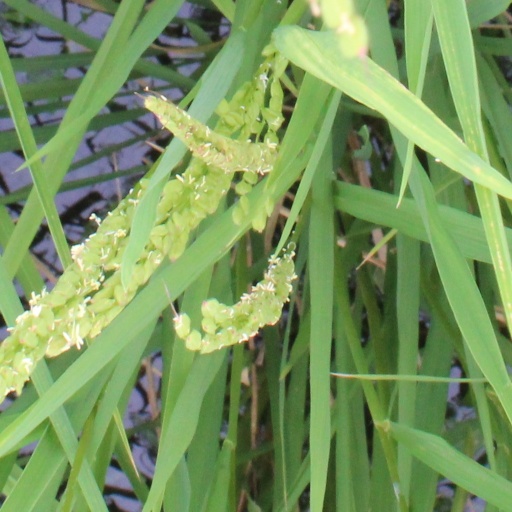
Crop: rice